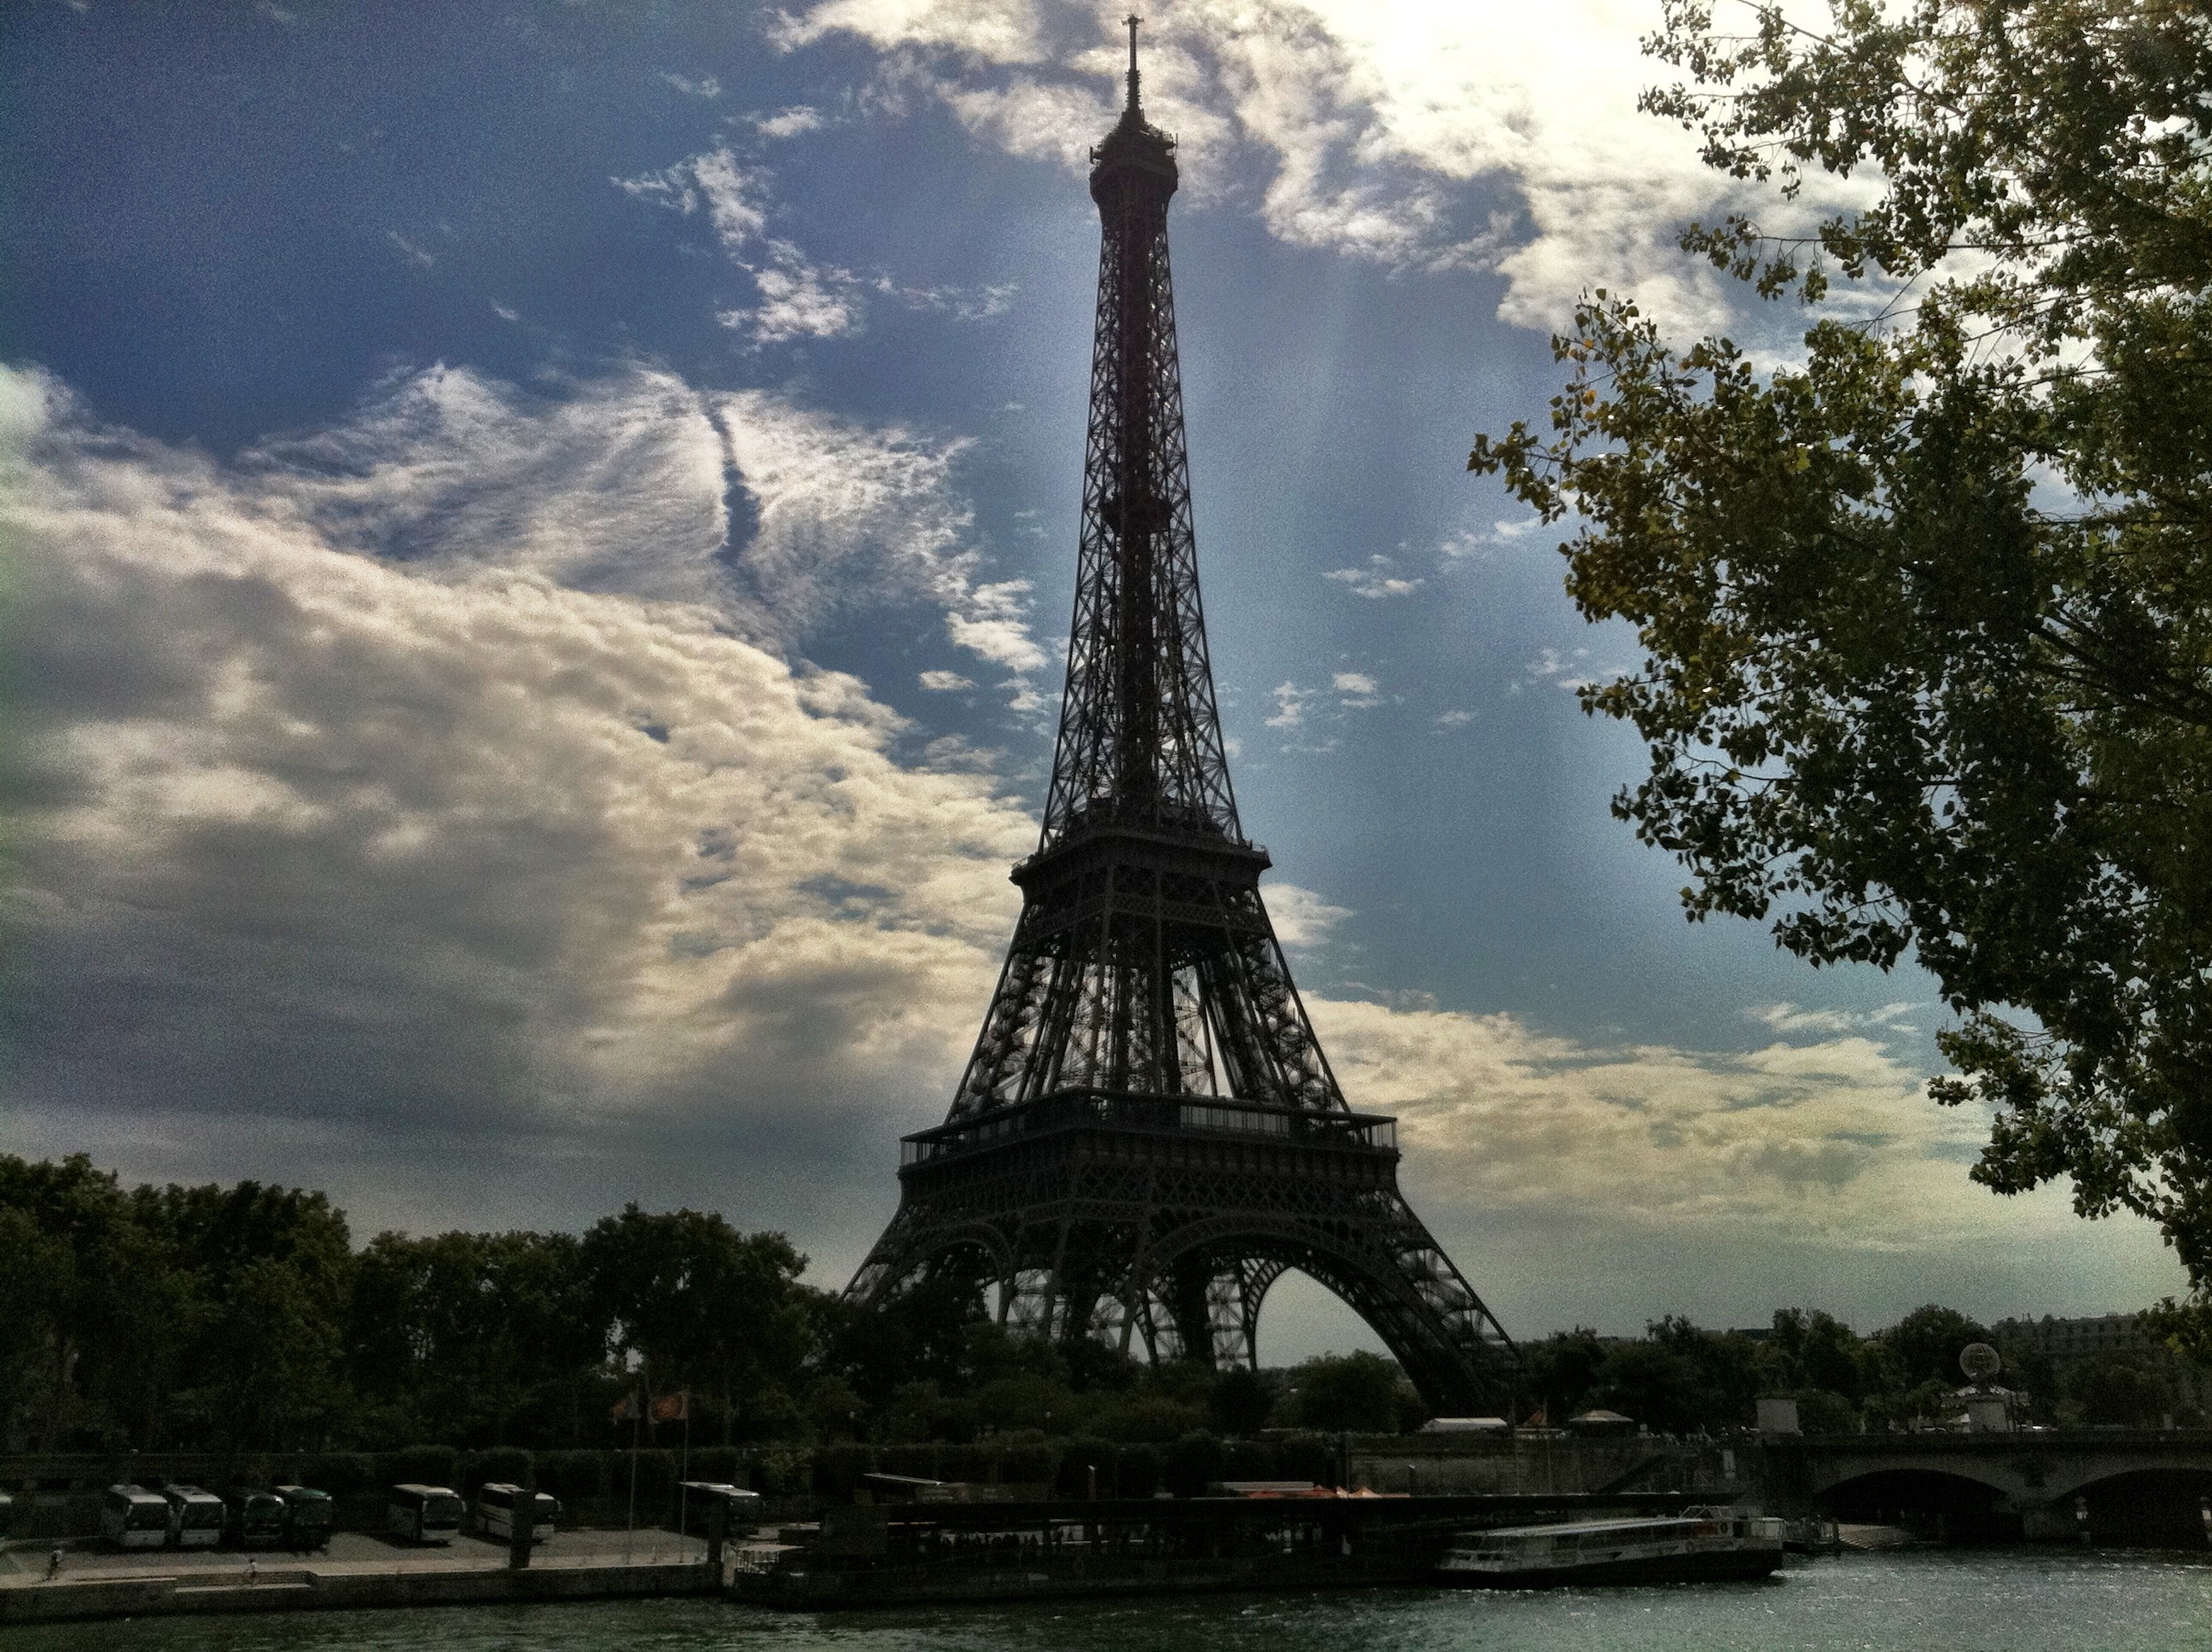
tree, architecture, paris, monument, france, statue, reflection, tower, louvre, pyramid, landmark, tourism, croissant, bread, the eiffel tower, eiffel, french, fr, tour montparnasse